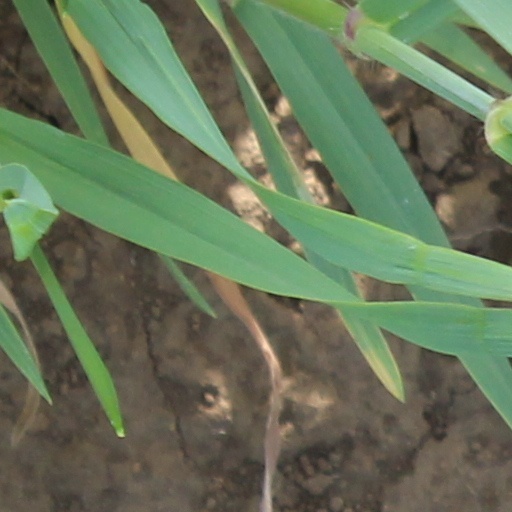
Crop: wheat